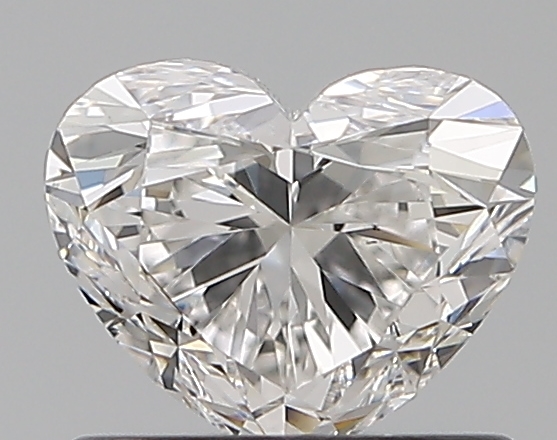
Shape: heart
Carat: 0.71
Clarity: VS1
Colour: F
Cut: GD
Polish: EX
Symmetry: VG
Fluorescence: N
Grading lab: GIA
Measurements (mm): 4.99 x 6.08 x 3.66